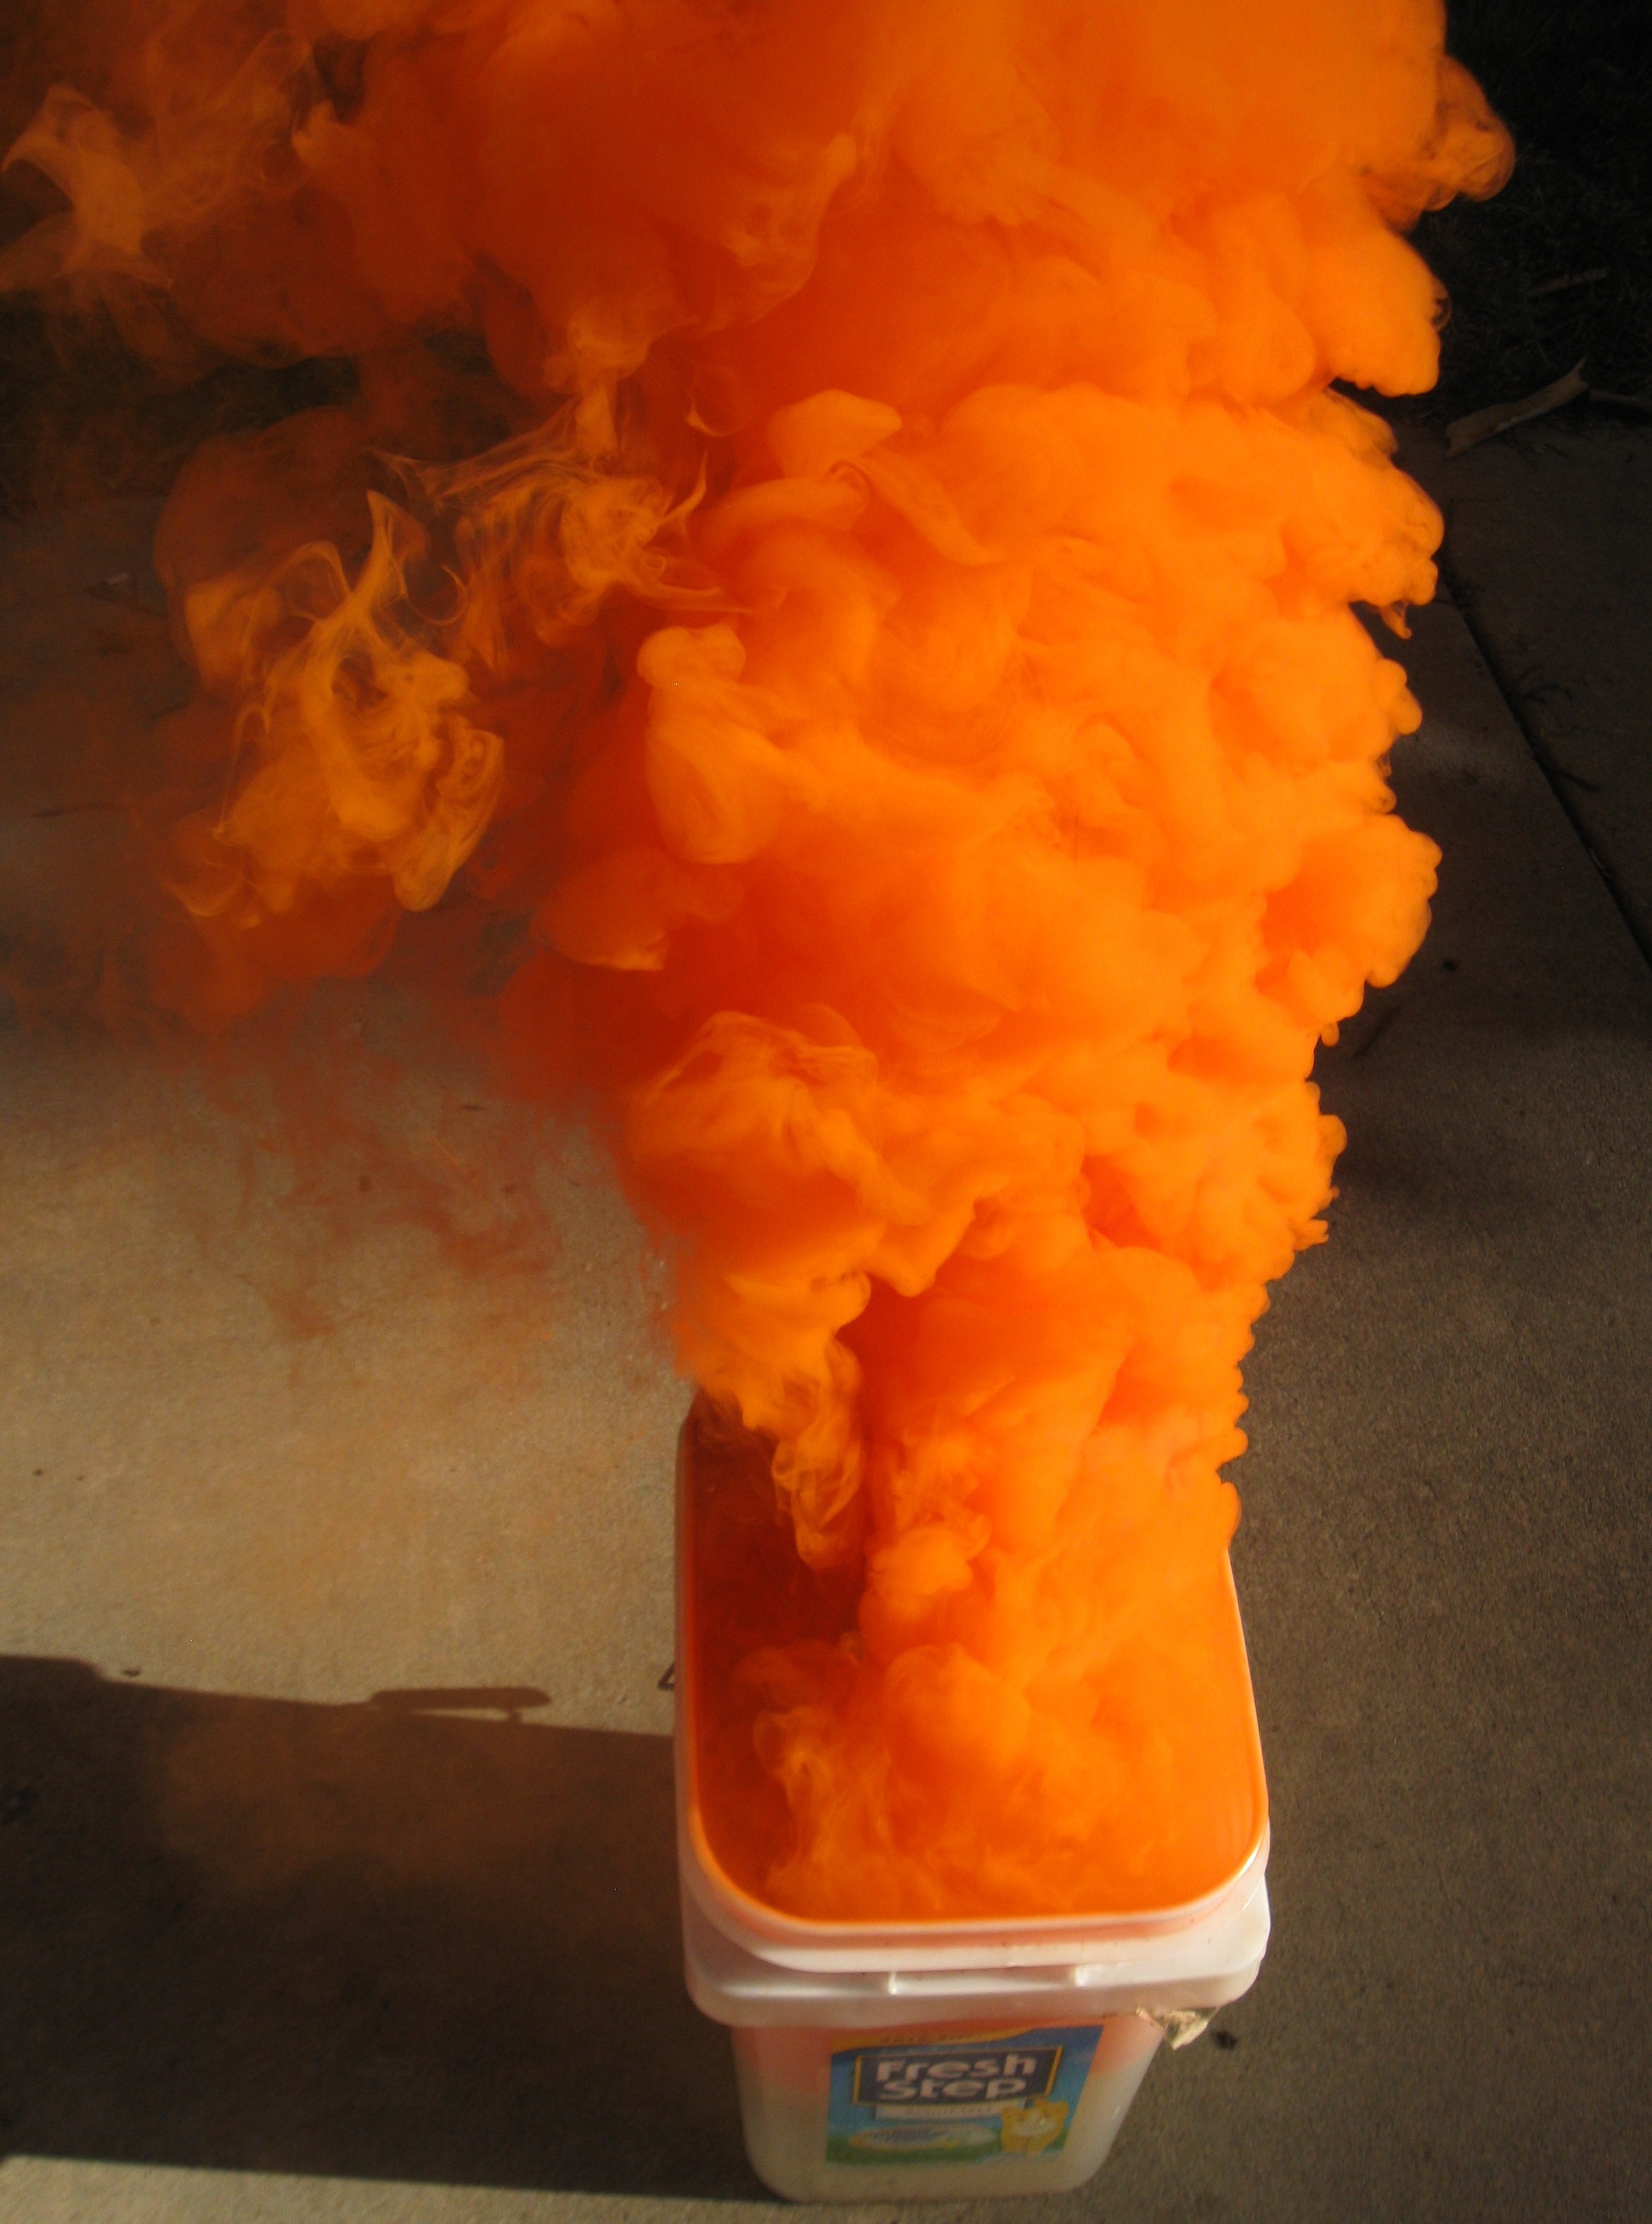
sea, ocean, smoke, military, orange, produce, signal, yellow, distress, geological phenomenon